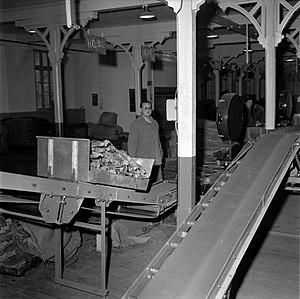
Manufacture des Tabacs. Le 21 Novembre 1961. Vue d'un ouvrier de la Manufacture des Tabacs devant sa machine.
Les manufactures des tabacs sont en France des manufactures chargées de la fabrication des cigarettes et des cigares, selon un système de monopole d'État mis en place sous Colbert avec la ferme du tabac, qui prend fin au tournant des années 1990, ouvrant à la concurrence, entraînant la fermeture de nombreuses usines et une restructuration importante de ce secteur industriel.